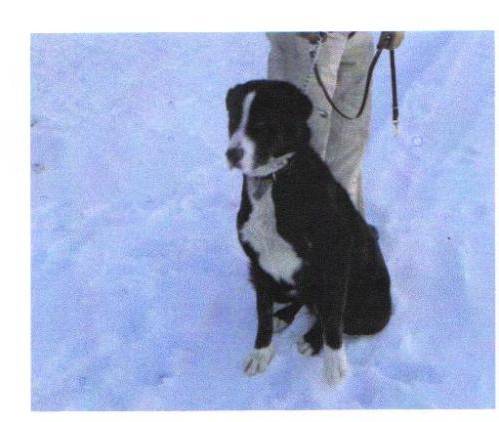
Label: dog